Rodgau

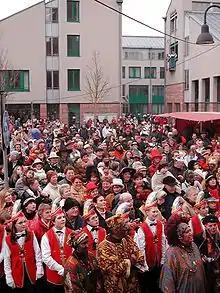
Town Hall storm on Carnival Saturday

Fasching (Fastnacht, Fassenacht) is celebrated lustily in Rodgau. Said to be the Carnival's stronghold in Rodgau is Jügesheim (dialectal name: "Giesem"). Here, before the Town hall on 11 November, the opening of the “campaign” takes place, and on the Saturday before Ash Wednesday the opening of the “Town Hall storm”, the symbolic transfer of the town's administration to the fools. On the Thursday before Ash Wednesday the Carnival parade winds its way through Jügesheim's streets.